AC power plugs and sockets: British and related types

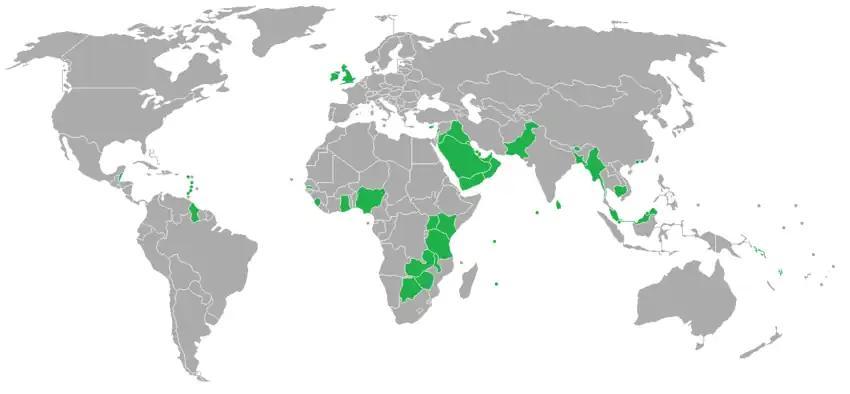
Countries using type G (British) AC power plugs and sockets

This plug corresponds to Type M in the IEC table. It is the largest in domestic use and is commonly used in the UK for indoor dimmable theatre and architectural lighting installations.